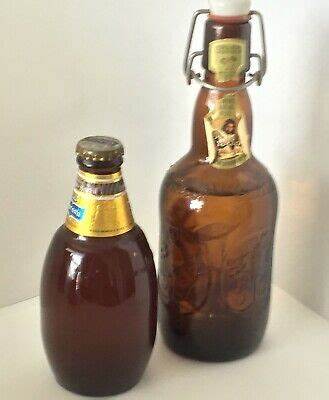
Waste category: glass